Akpatok Island

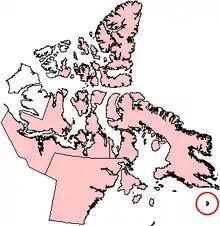
Akpatok Island, Nunavut.

With an area of , Akpatok Island is predominantly limestone, ringed with steep cliffs that rise above sea level. The cliffs are broken in many places by deep ravines allowing access to the flat plateau wide and long.